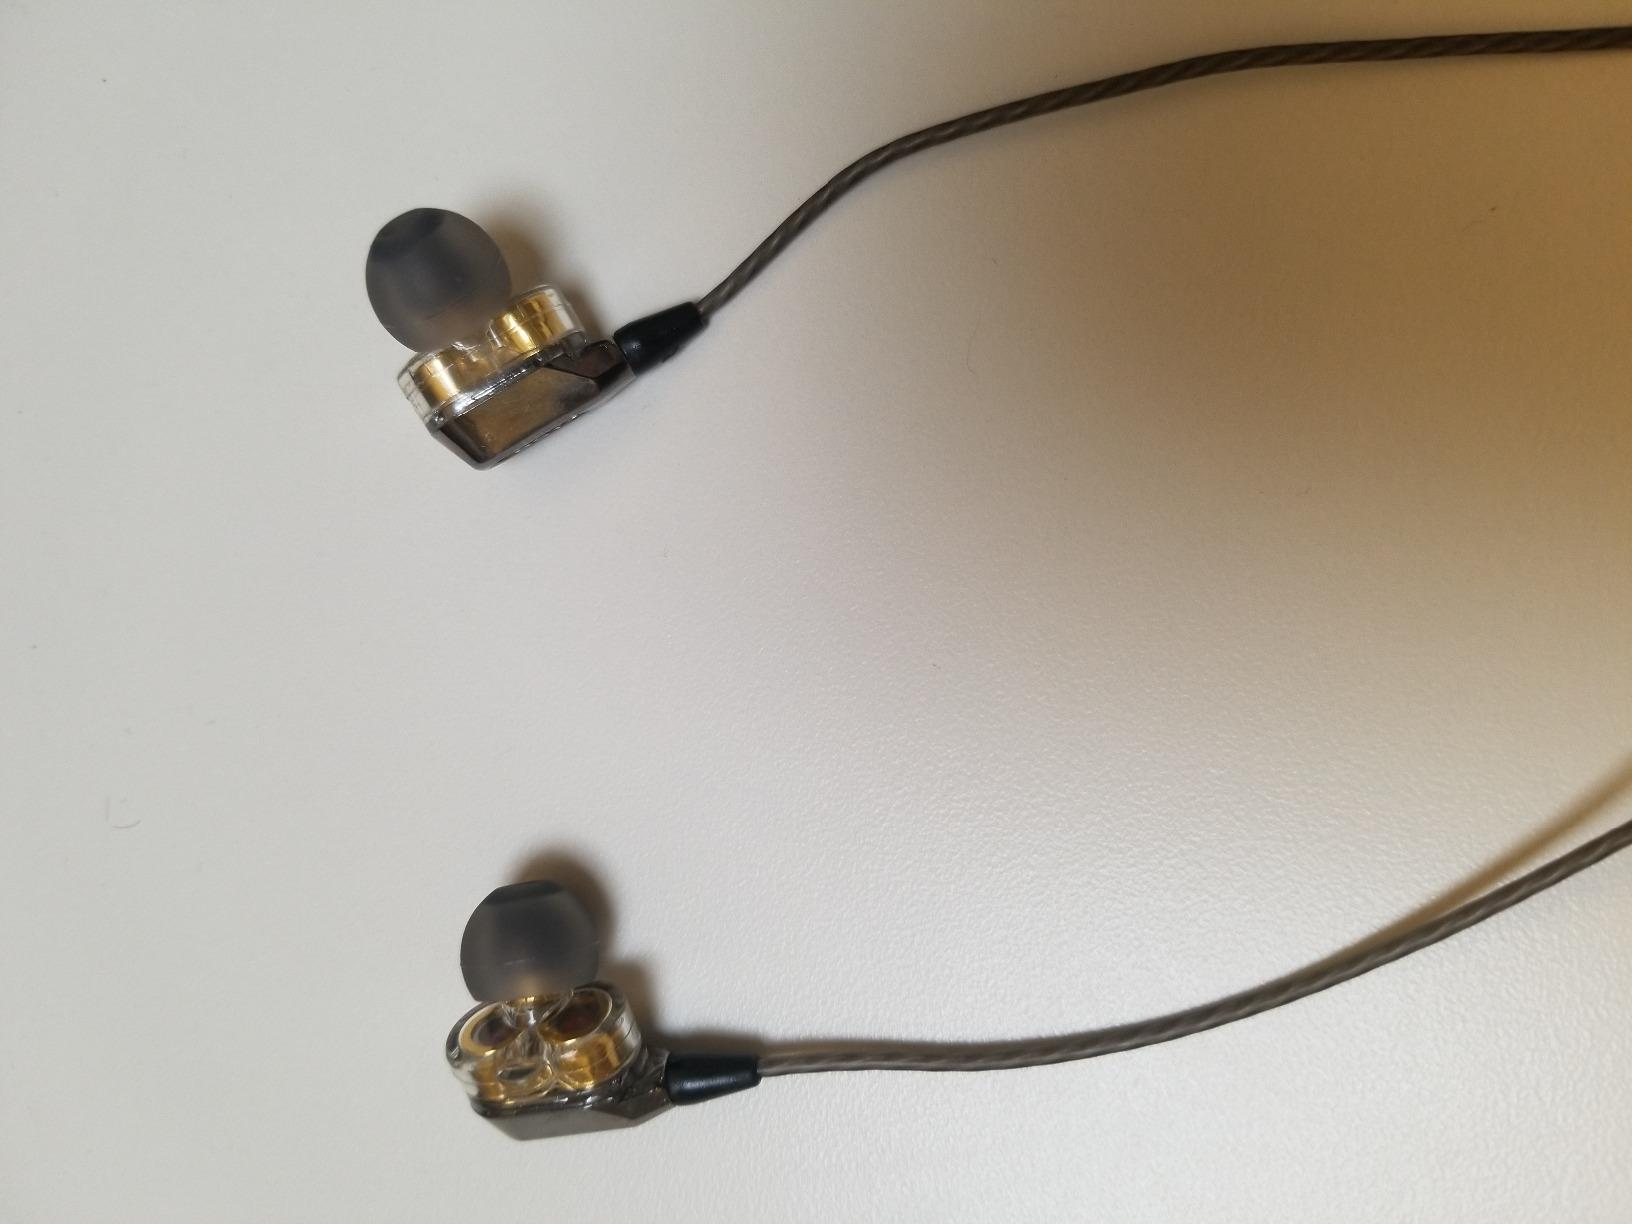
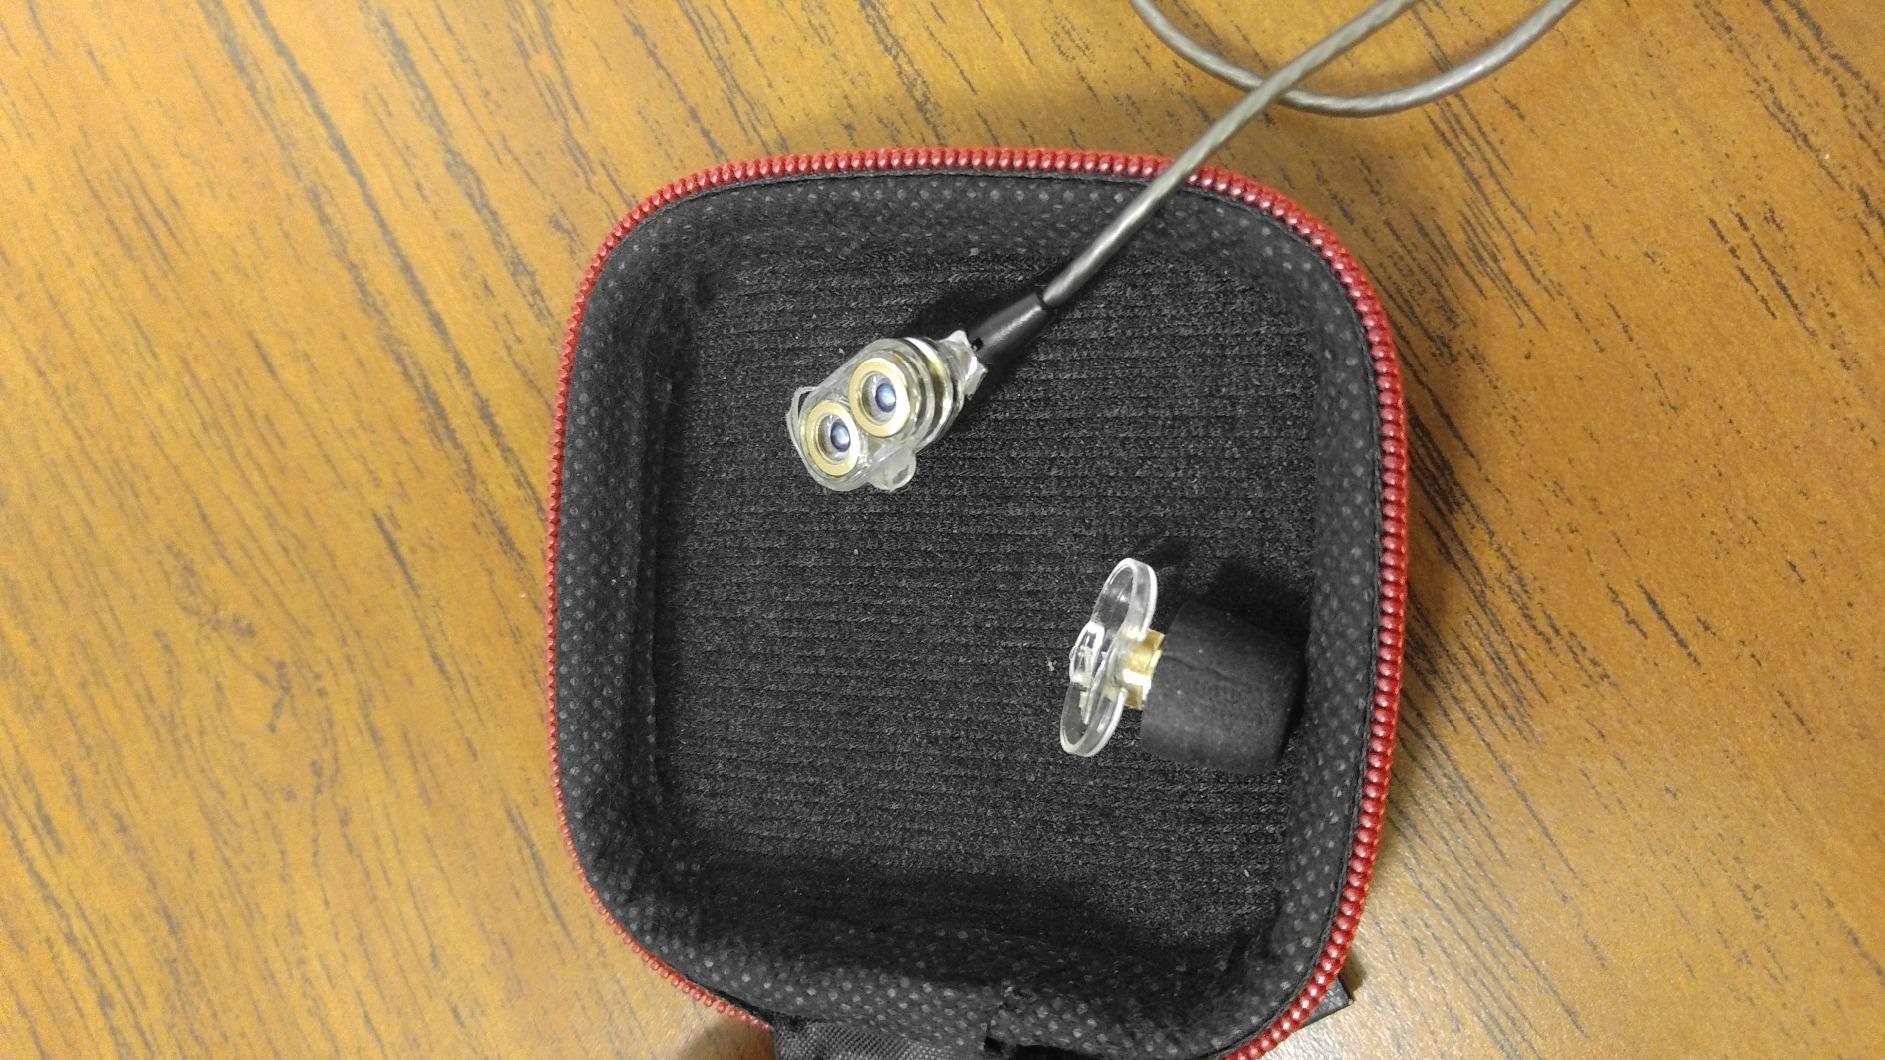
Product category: headphones
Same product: yes